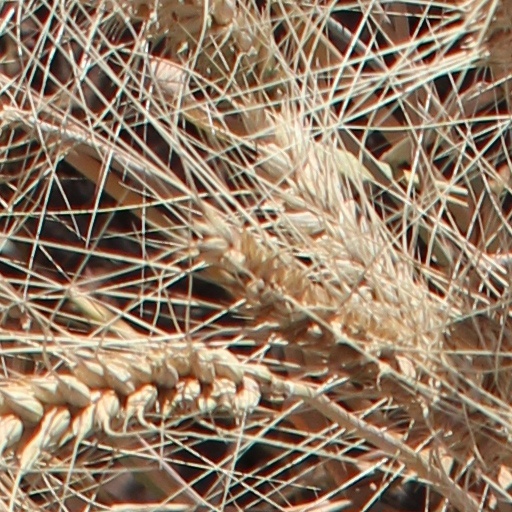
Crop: wheat